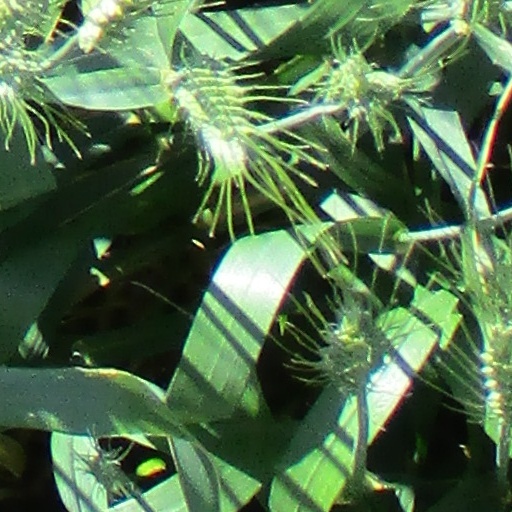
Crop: wheat